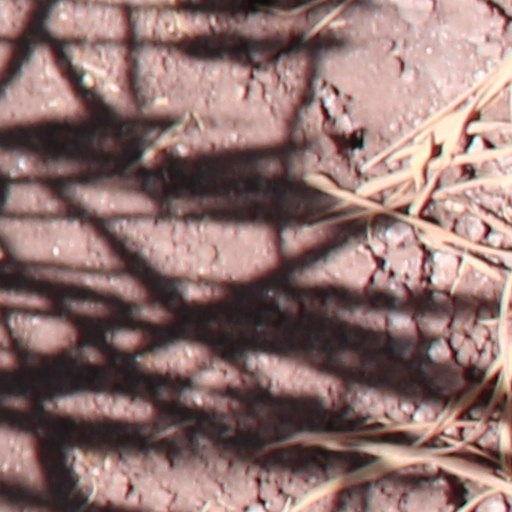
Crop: wheat